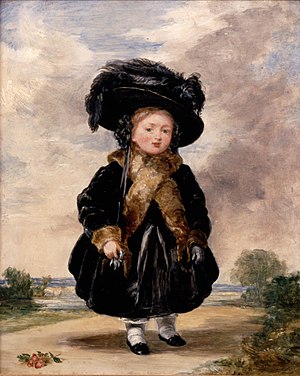
Louise Lehzen / Liv
Prinsesse Victoria som fire-årig, 1823 (malet af Stephen Poyntz Denning)
Johanna Clara Louise Lehze var en tysk baronesse, som var guvernante og senere rådgiver og selskabsdame for dronning Victoria af Storbritannien.